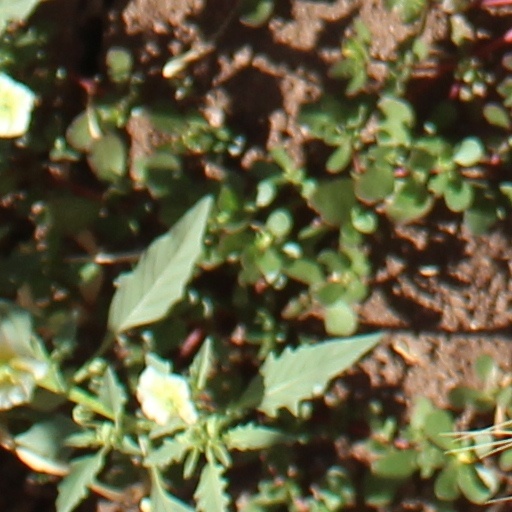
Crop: wheat